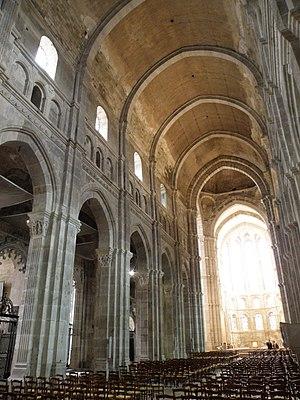
Autun (Saône-et-Loire, Bourgogne, France). Cathédrale Saint-Lazare. Vaisseau central.